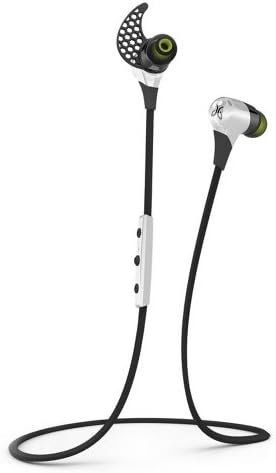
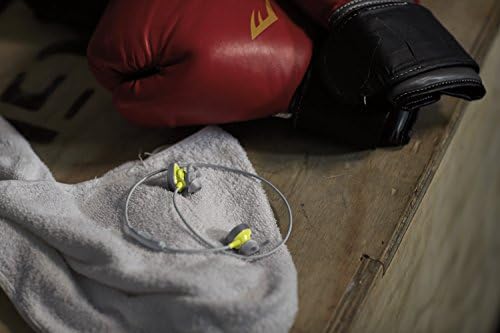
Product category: headphones
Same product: no